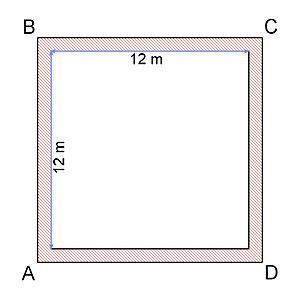
Dimensions et limites du praticable en gymnastique artistique.
Le sol est un des huit agrès de la gymnastique artistique, et un des deux agrès communs avec le saut de cheval aux gymnastiques féminine et masculine. Il s'agit d'une surface délimitée, communément appelée praticable et généralement disposée sur un plancher à ressort, sur laquelle les gymnastes réalisent des acrobaties. Le sol est une discipline olympique de la gymnastique artistique depuis 1932.